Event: Nepal Earthquake
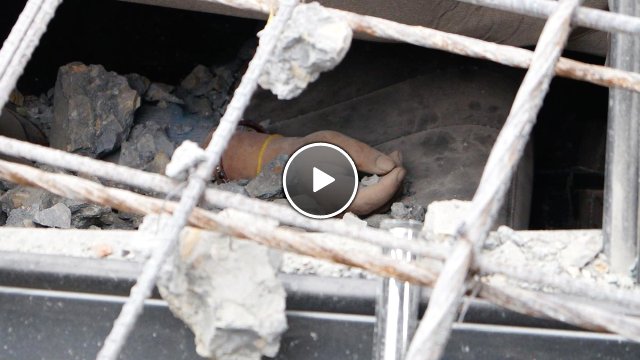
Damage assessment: damage